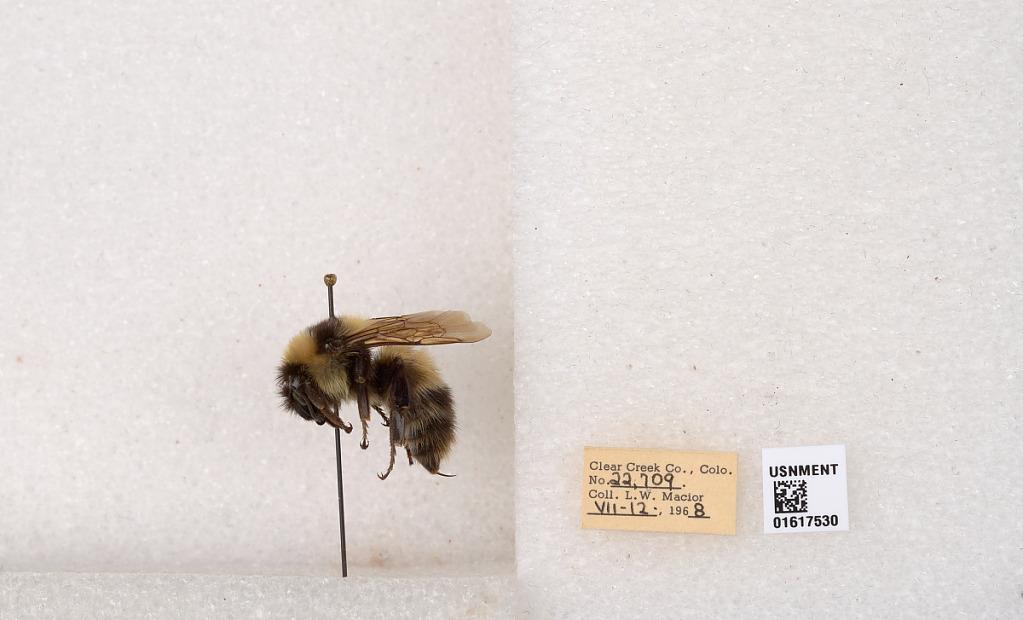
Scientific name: Bombus kirbyellus
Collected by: L. Macior
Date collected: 1968-7-12
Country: United States
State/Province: Colorado
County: Clear Creek
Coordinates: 39.6891, -105.644